Toro Toro Formation

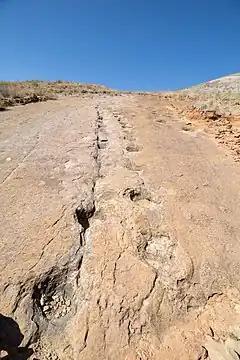
Dinosaur ichnofossils in the Toro Toro Formation

The Toro Toro Formation is a Late Campanian geologic formation pertaining to the Puca Group of central Bolivia. The porous yellowish medium-to-coarse grained ferruginous (iron-containing) sandstones and mudstones with gypsum intercalations, deposited in a beach environment, preserve many ichnofossils of "Ligabueichnium bolivianum", "Dromaeopodus sp.", Ornithopoda indet., Theropoda indet. and Titanosauridae indet. The formation has provided the earliest known tracksite of dinosaurs in Bolivia. The Toro Toro Formation represents part of the postrift stage in an alluvial to deltaic environment within the Potosí Basin. The formation is a local equivalent of the Chaunaca Formation. The most famous of the dinosaur tracksites is Cal Orcko, however these are in the El Molino Formation